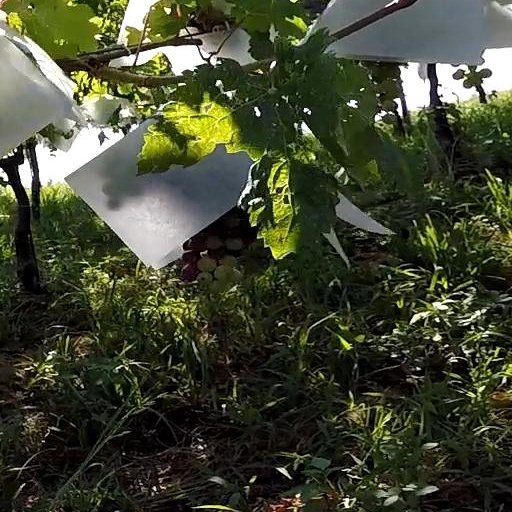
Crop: grape